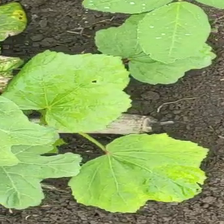
Weed species: Little_Mallow(Malva parviflora)